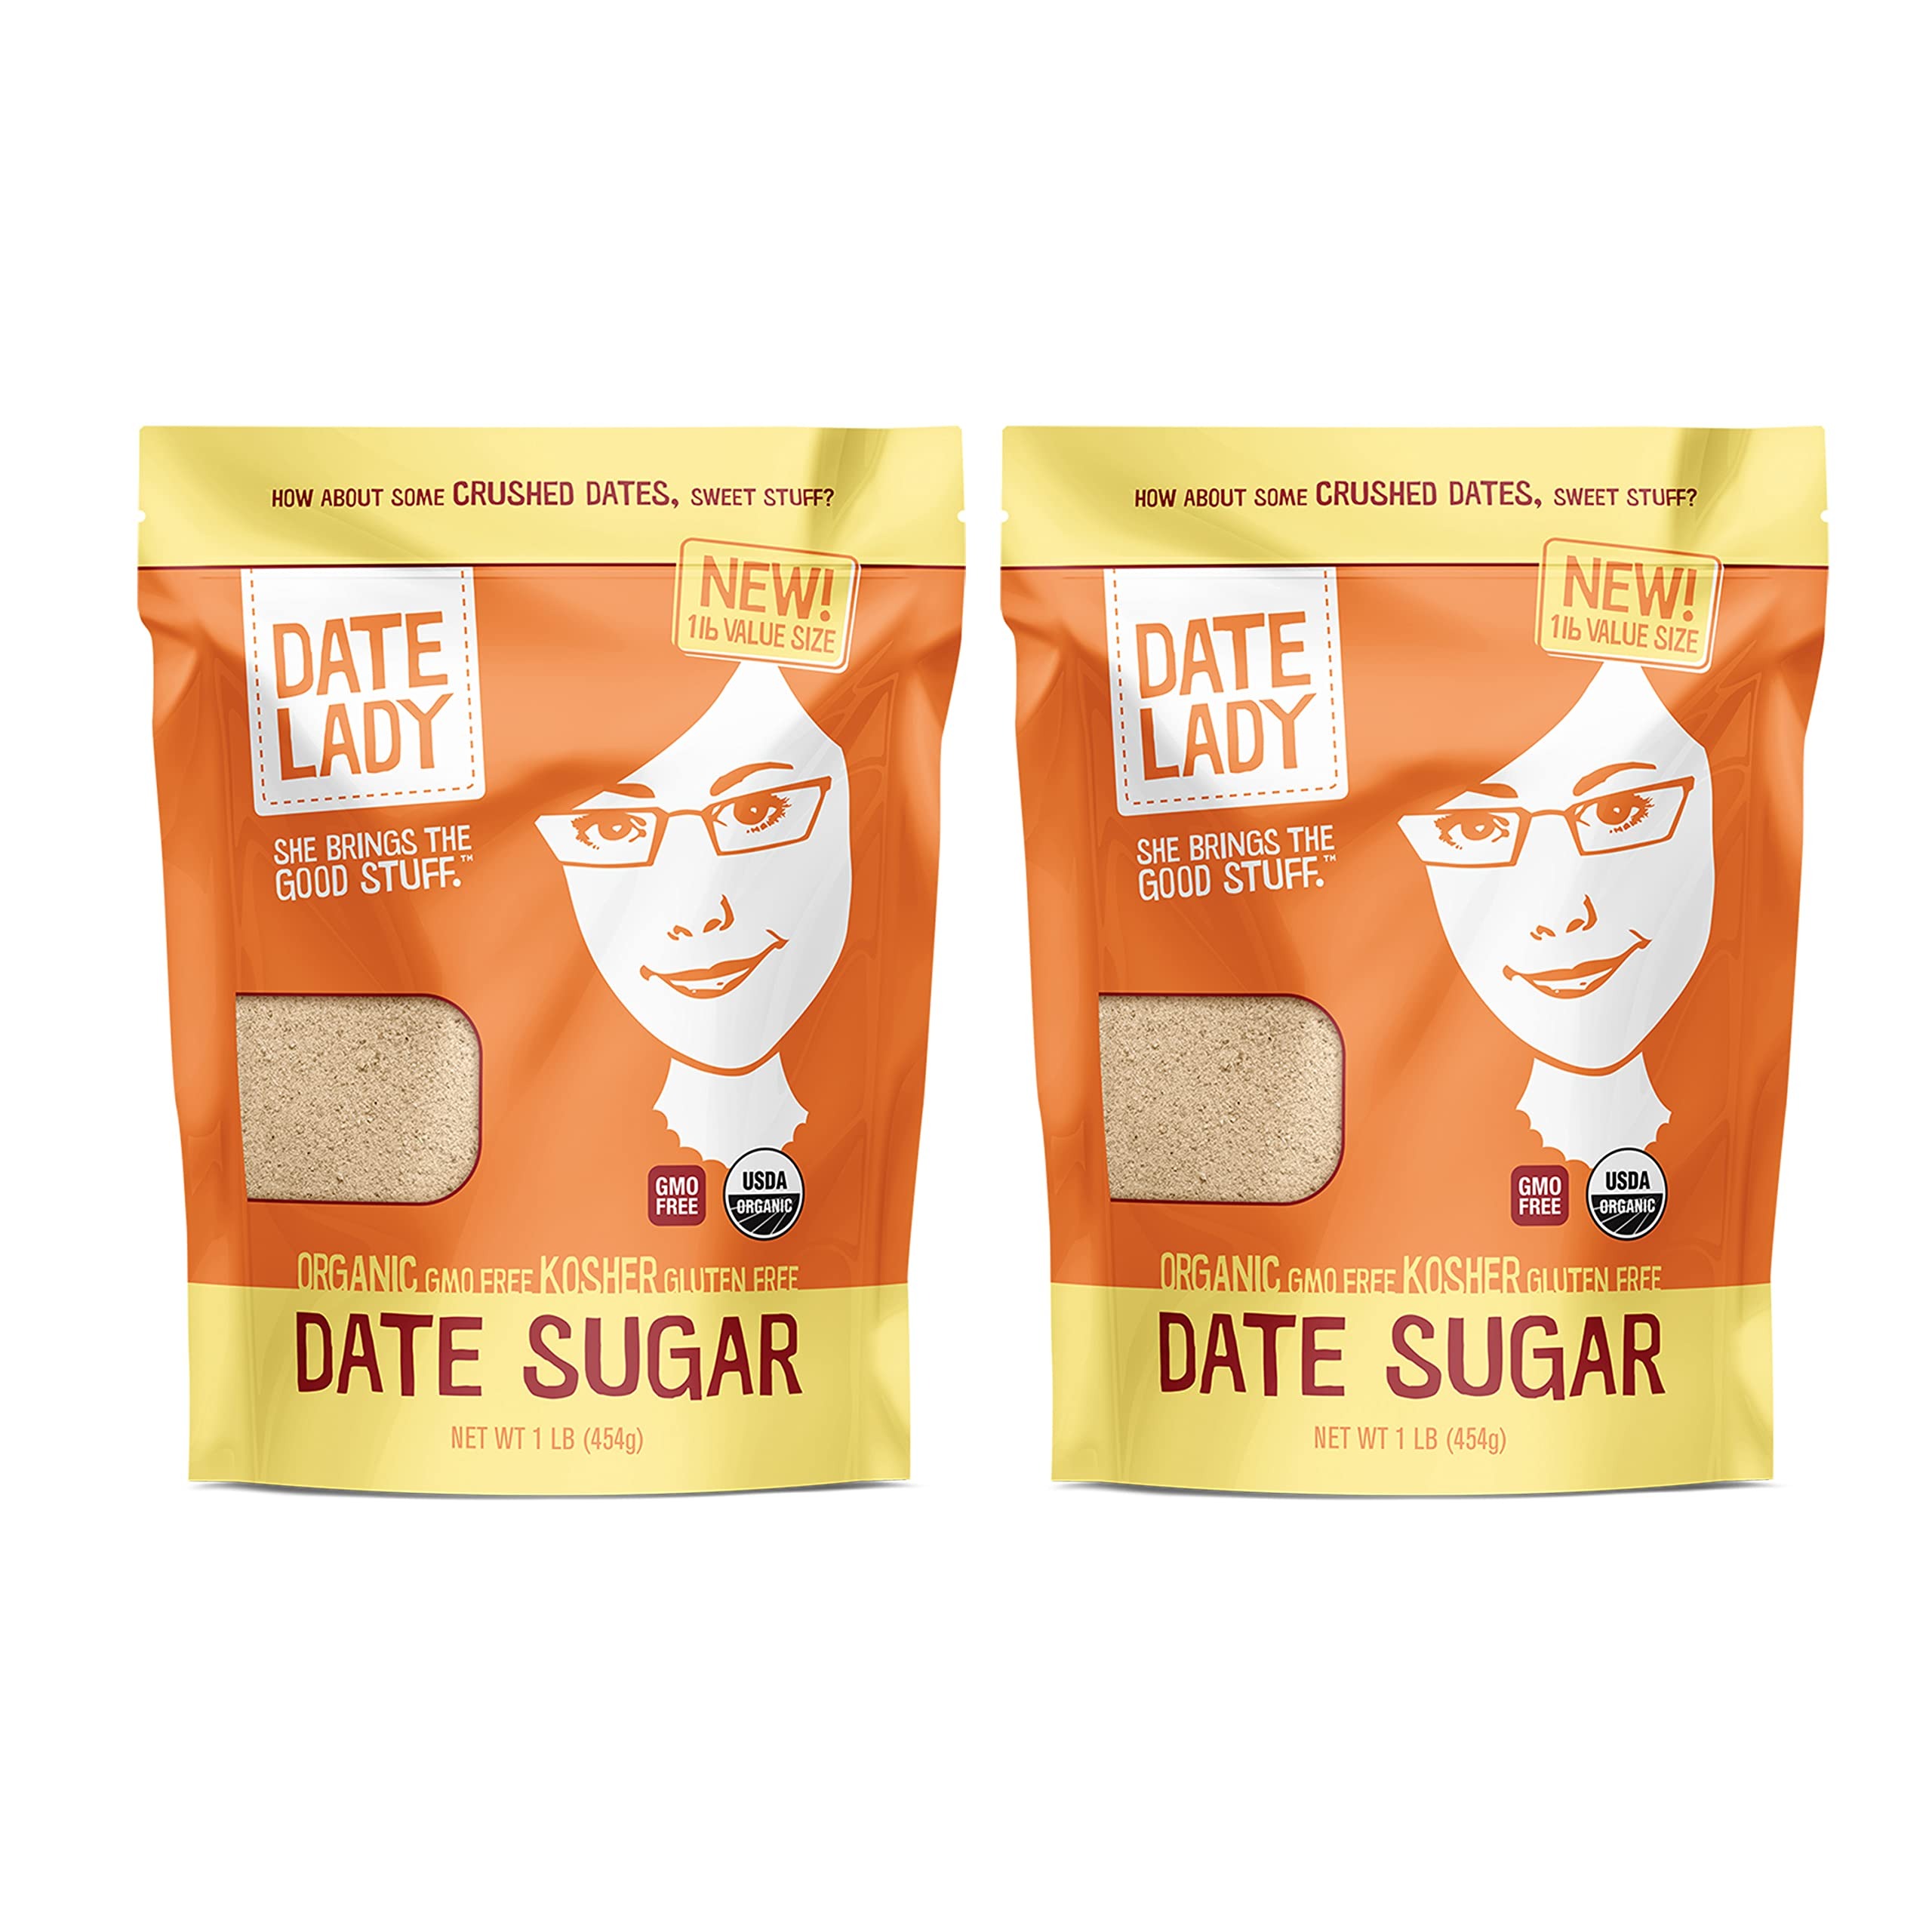
Item Name: Organic Date Sugar, 1 lb | 100% Whole Food | Vegan, Paleo, Gluten-free & Kosher | 100% Ground Dates | Sugar Substitute and Alternative Sweetener for Baking | WILL NOT DISSOLVE IN YOUR COFFEE (2 Bags)
Bullet Point 1: One simple ingredient: dried, ground dates. An organic, kosher, vegan and paleo sweetener.
Bullet Point 2: A natural, date fruit alternative to popular sweeteners
Bullet Point 3: Substitute for brown sugar in baking! Replace white sugar 1:1 in recipes, reduce flour by 25%
Bullet Point 4: Contains Magnesium, Potassium, Fiber, Antioxidants and other vitamins and minerals
Bullet Point 5: It does not dissolve well in beverages because of the fiber content of the dates.
Product Description: Organic Date Sugar: Gluten Free, Vegan, Kosher, non-GMO Ingredients: 100% Organic Dates Date sugar lends a gentle sweetness to baked goods and packs in a fiber and mineral power punch not found in most other sweeteners. Because it is made from whole crushed dates and does retain the fiber, it does not dissolve well in hot or cold liquids. We recommend using date sugar to replace the total amount of sugar called for in a recipe. However, since date sugar is made from the whole date and contains fiber, it has a tendency to absorb liquid, therefore we recommend you try decreasing the flour called for in your recipe by 25%. Benefits - One simple ingredient: dried, ground dates. An organic, kosher, vegan and paleo sweetener. - Contains Magnesium, Potassium, Fiber, Antioxidants and other vitamins and minerals - Absolutely no added flavors or colors! - Substitute for brown sugar in baking. Replace white sugar 1:1 in recipes, reduce flour by 25% What’cha gonna do with your date sugar? Ditch the sugar in your cookies for it. Sprinkle on your oatmeal with toasted nuts and dried cranberries. Top off your morning toast with Date Sugar, butter or coconut oil and cinnamon! Enjoy the novelty of it. Dried dates, crushed for you.
Value: 32.0
Unit: Ounce

Price: 43.16